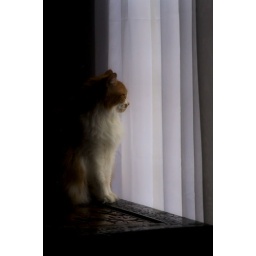
cat in window